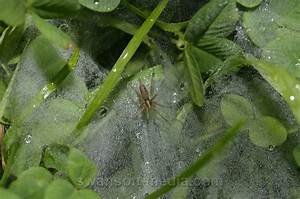
Label: ragno